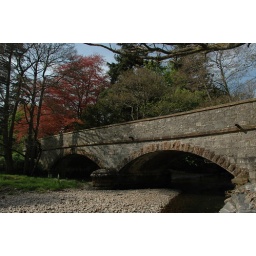
This bridge takes the road to the rear entrance over the stream.